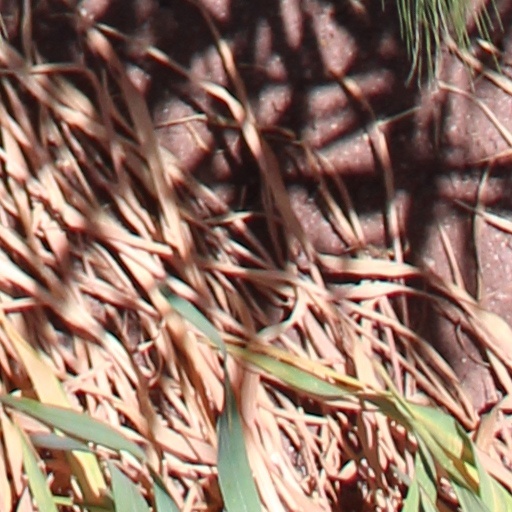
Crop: wheat